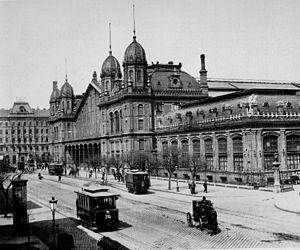
Le tramway de Budapest est le réseau de tramway de la ville de Budapest, en Hongrie. Inauguré en 1866, c'est l'un des réseaux de tramway les plus longs au monde. Il comporte 31 lignes normales, une ligne de train à crémaillère ainsi que deux lignes non-régulières. Il est exploité par la régie publique Budapesti Közlekedési Zrt.
La gare de Budapest-Nyugati est l'une des trois grandes gares ferroviaires de Budapest. Nyugati pályaudvar signifie littéralement « gare de l'Ouest » en français. La gare de Budapest-Nyugati dessert à la fois le nord de la capitale hongroise, c'est-à-dire les localités du coude du Danube, mais aussi l'axe Sud-Est, vers Szolnok, Cegléd et Szeged. Sa façade conçue par les ateliers Eiffel donne sur le Nagykörút et Nyugati tér.